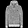
Label: Coat